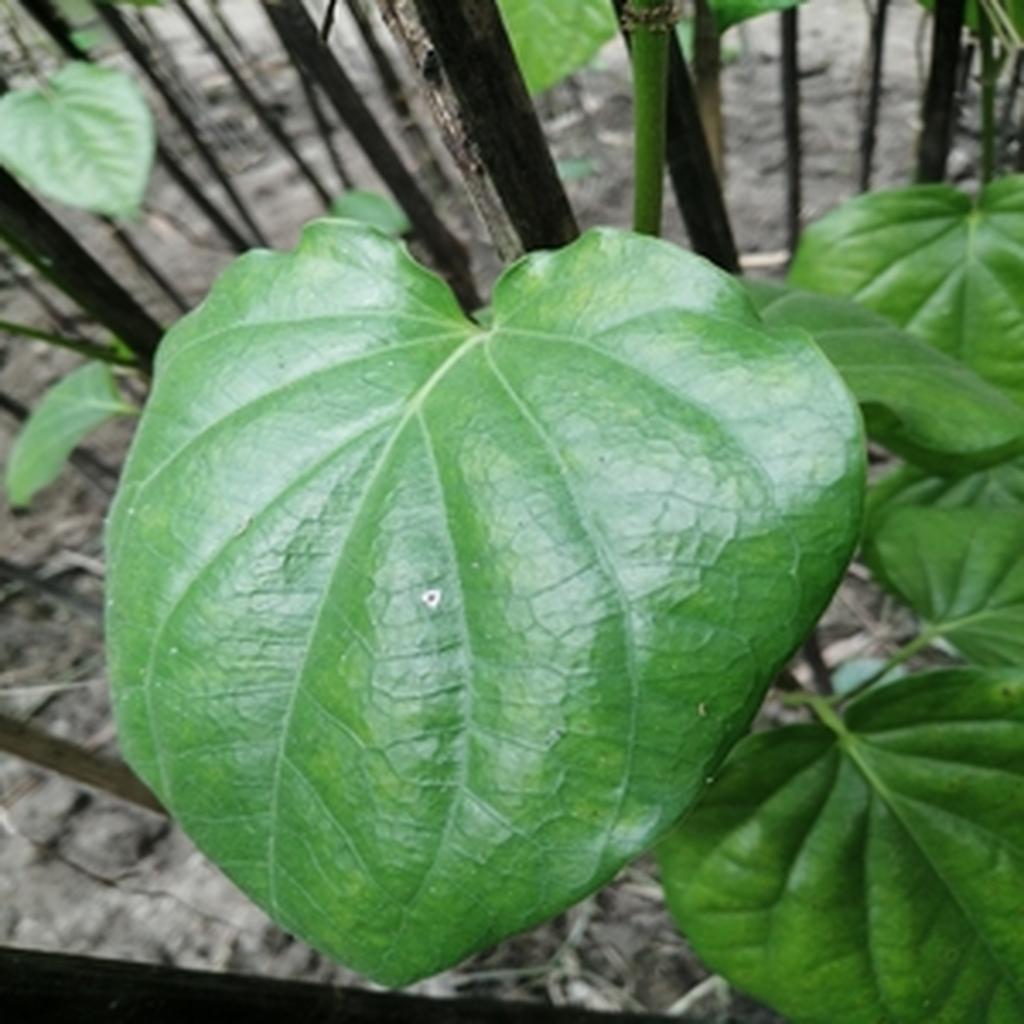
Label: Healthy_Leaf